German nationalism

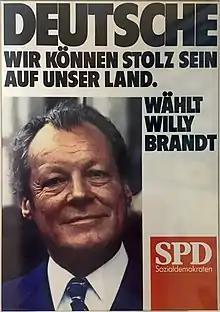
1972 West German election poster by the Social Democratic Party of Germany (SPD), reading: "Germans. We can be proud of our country."

The Nazi Party (NSDAP), led by Austrian-born Adolf Hitler, believed in an extreme form of German nationalism. The first point of the Nazi 25-point programme was that "We demand the unification of all Germans in the Greater Germany on the basis of the people's right to self-determination". Hitler, an Austrian-German by birth, began to develop his strong patriotic German nationalist views from a very young age. He was greatly influenced by many other Austrian pan-German nationalists in Austria-Hungary, notably Georg Ritter von Schönerer and Karl Lueger. Hitler's pan-German ideas envisioned a Greater German Reich which was to include the Austrian Germans, Sudeten Germans and other ethnic Germans. The annexing of Austria "(Anschluss)" and the Sudetenland "(annexing of Sudetenland)" completed Nazi Germany's desire to the German nationalism of the German Volksdeutsche (people/folk).